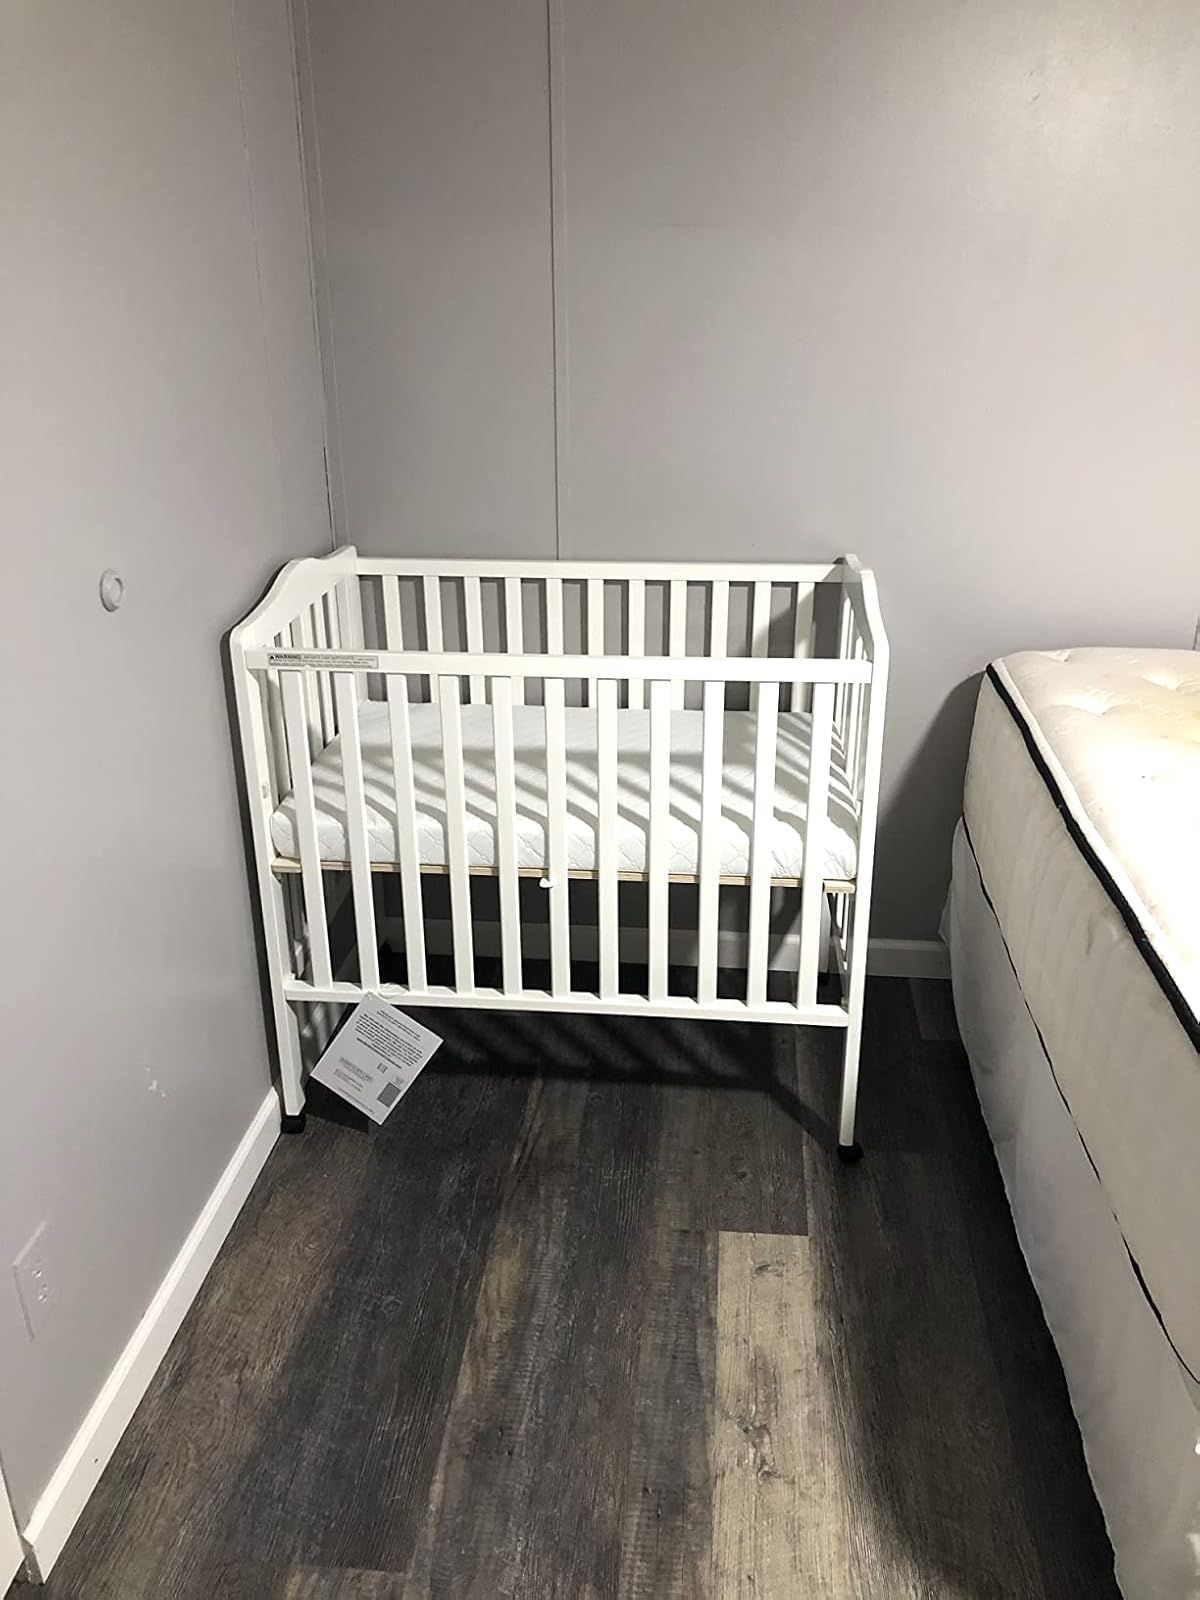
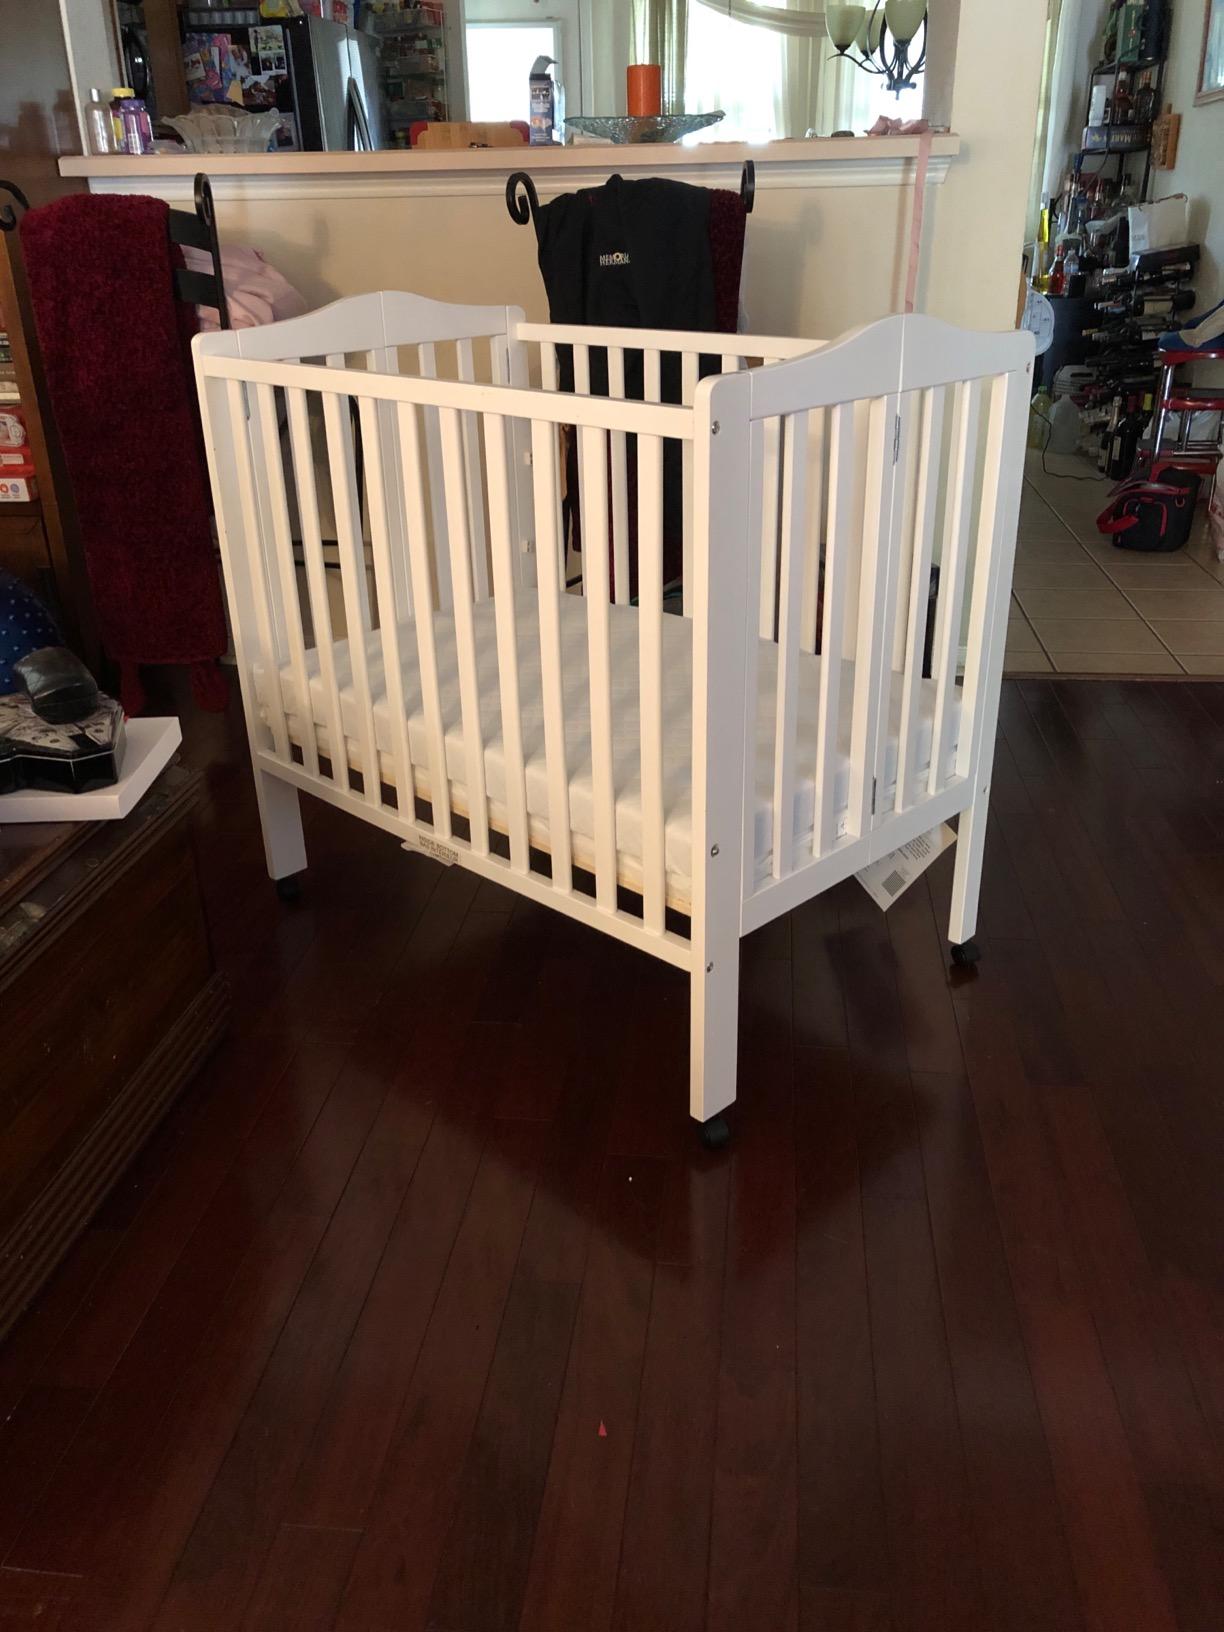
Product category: products_crib
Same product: yes